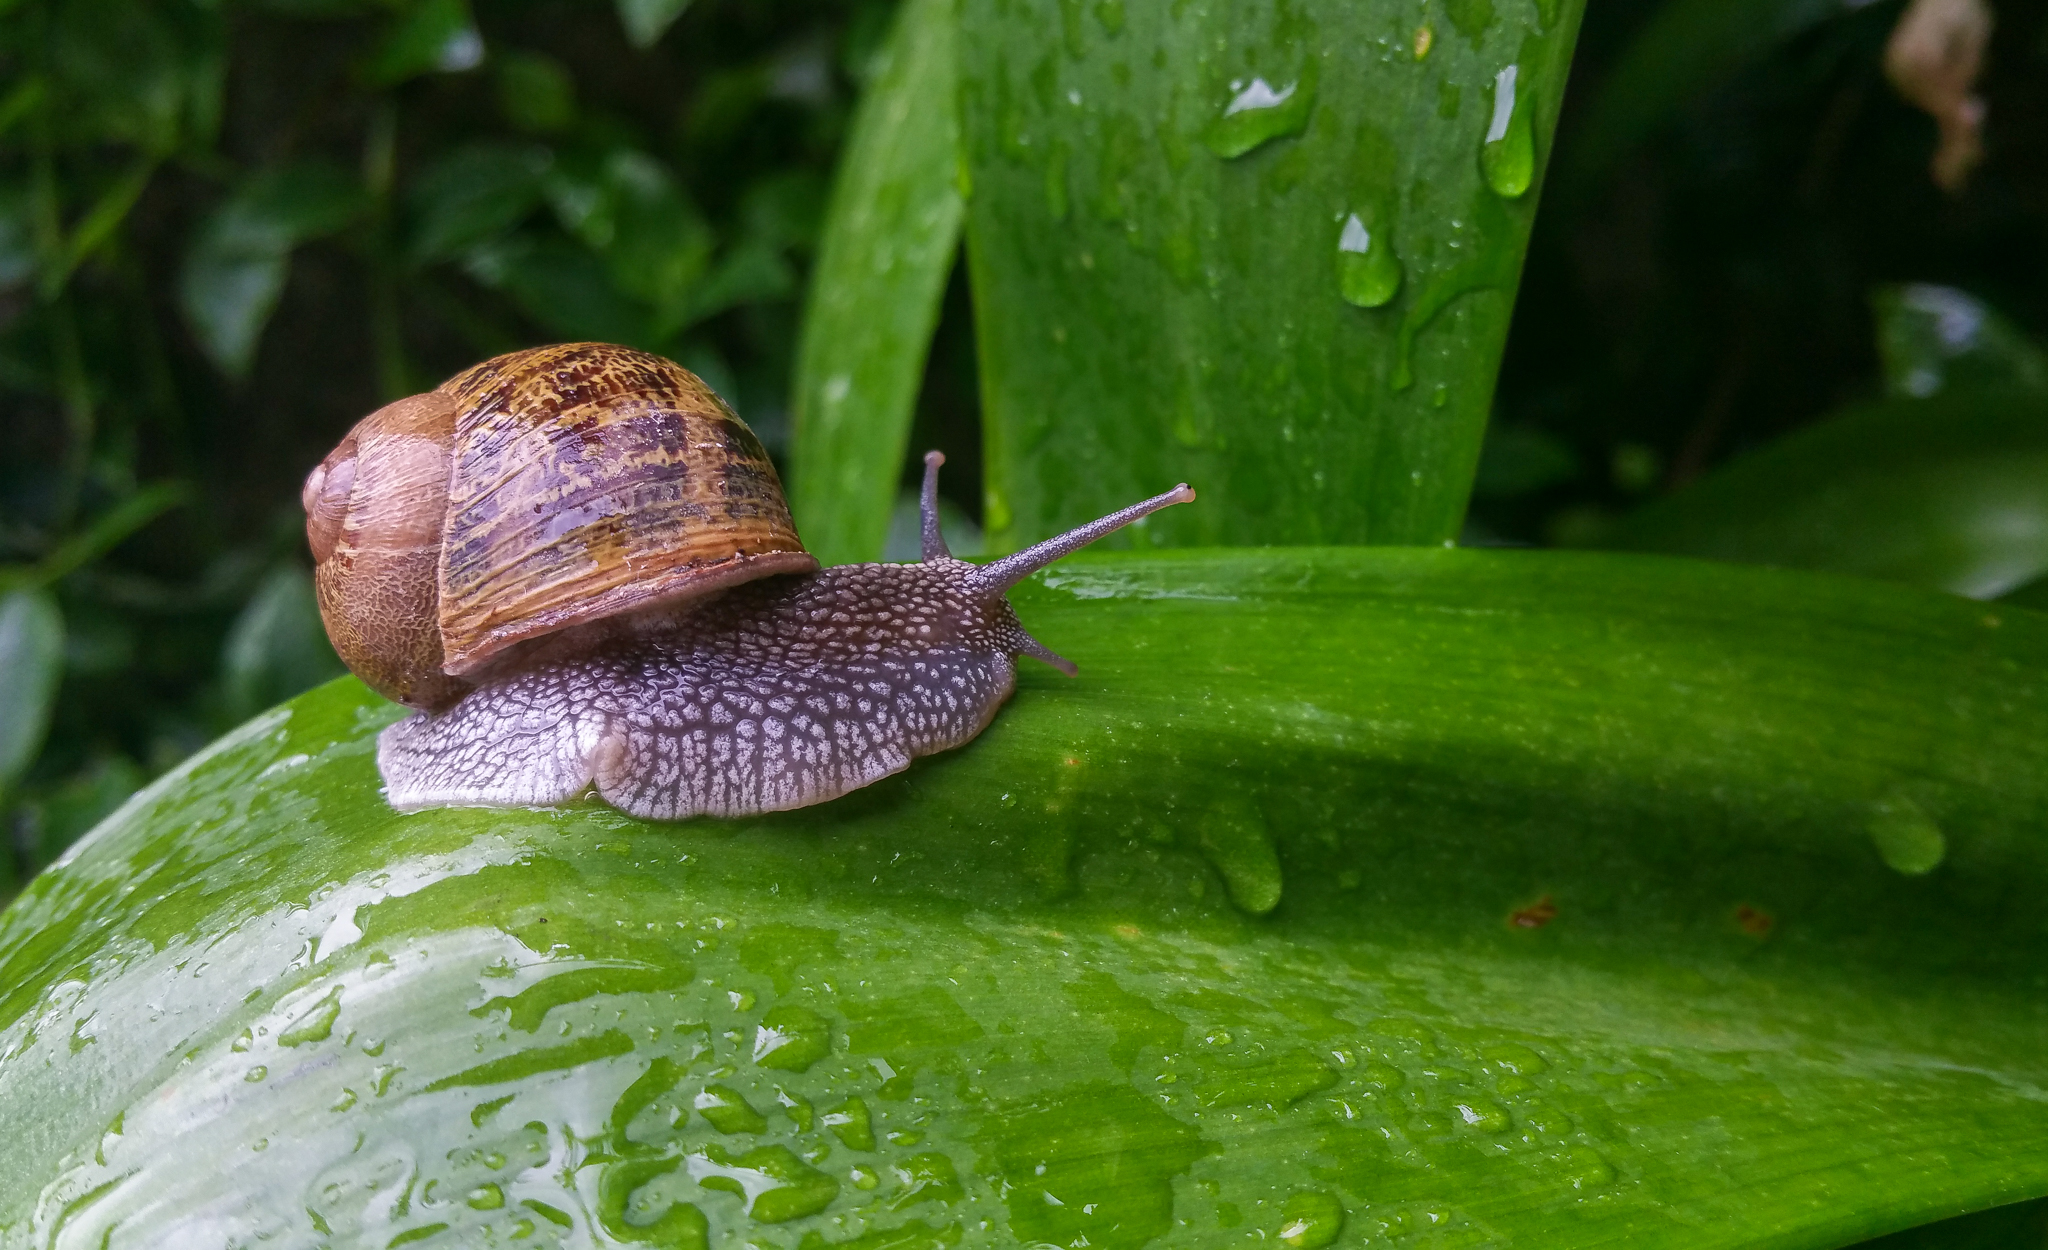
nature, leaf, flower, green, macro, fauna, invertebrate, close up, snail, animals, naturaleza, molluscs, slug, snails, ggl1, gaby1, xovesphoto, animales, caracoles, samsunggalaxynote4, macro photography, plant stem, snails and slugs